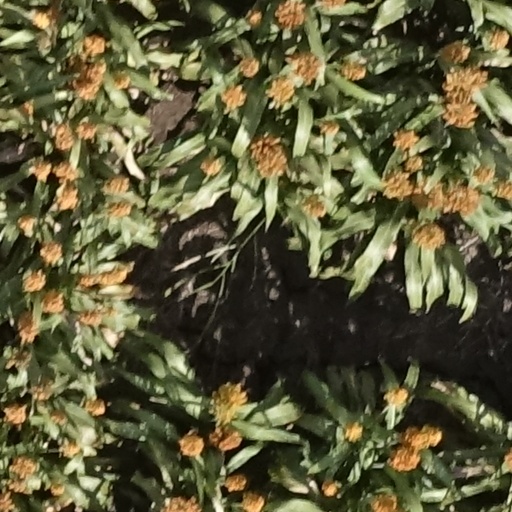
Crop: sorghum